1936 Pacific Coast maritime workers' strike

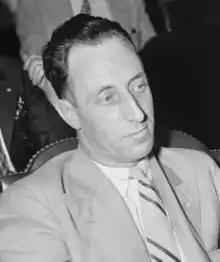
Harry Bridges emerged as a leader in the International Longshoremen's Association during the 1934 West Coast waterfront strike. He went on to establish the International Longshore and Warehouse Union in 1937.

In 1934, longshore workers went on strike for 83 days, resulting in the unionization of all West Coast ports, coast-wide collective bargaining, and union control of hiring halls. The strike also led to the emergence of Harry Bridges as a leader within the International Longshoremen's Association (ILA) on the West Coast. Unsettled tensions remained, however, as longshore workers sought to extend the gains they had won from the strike and waterfront employers desired to break the union. Workers in the Sailors' Union of the Pacific (SUP), led by Harry Lundeberg, also desired union control of their hiring halls, among other grievances.